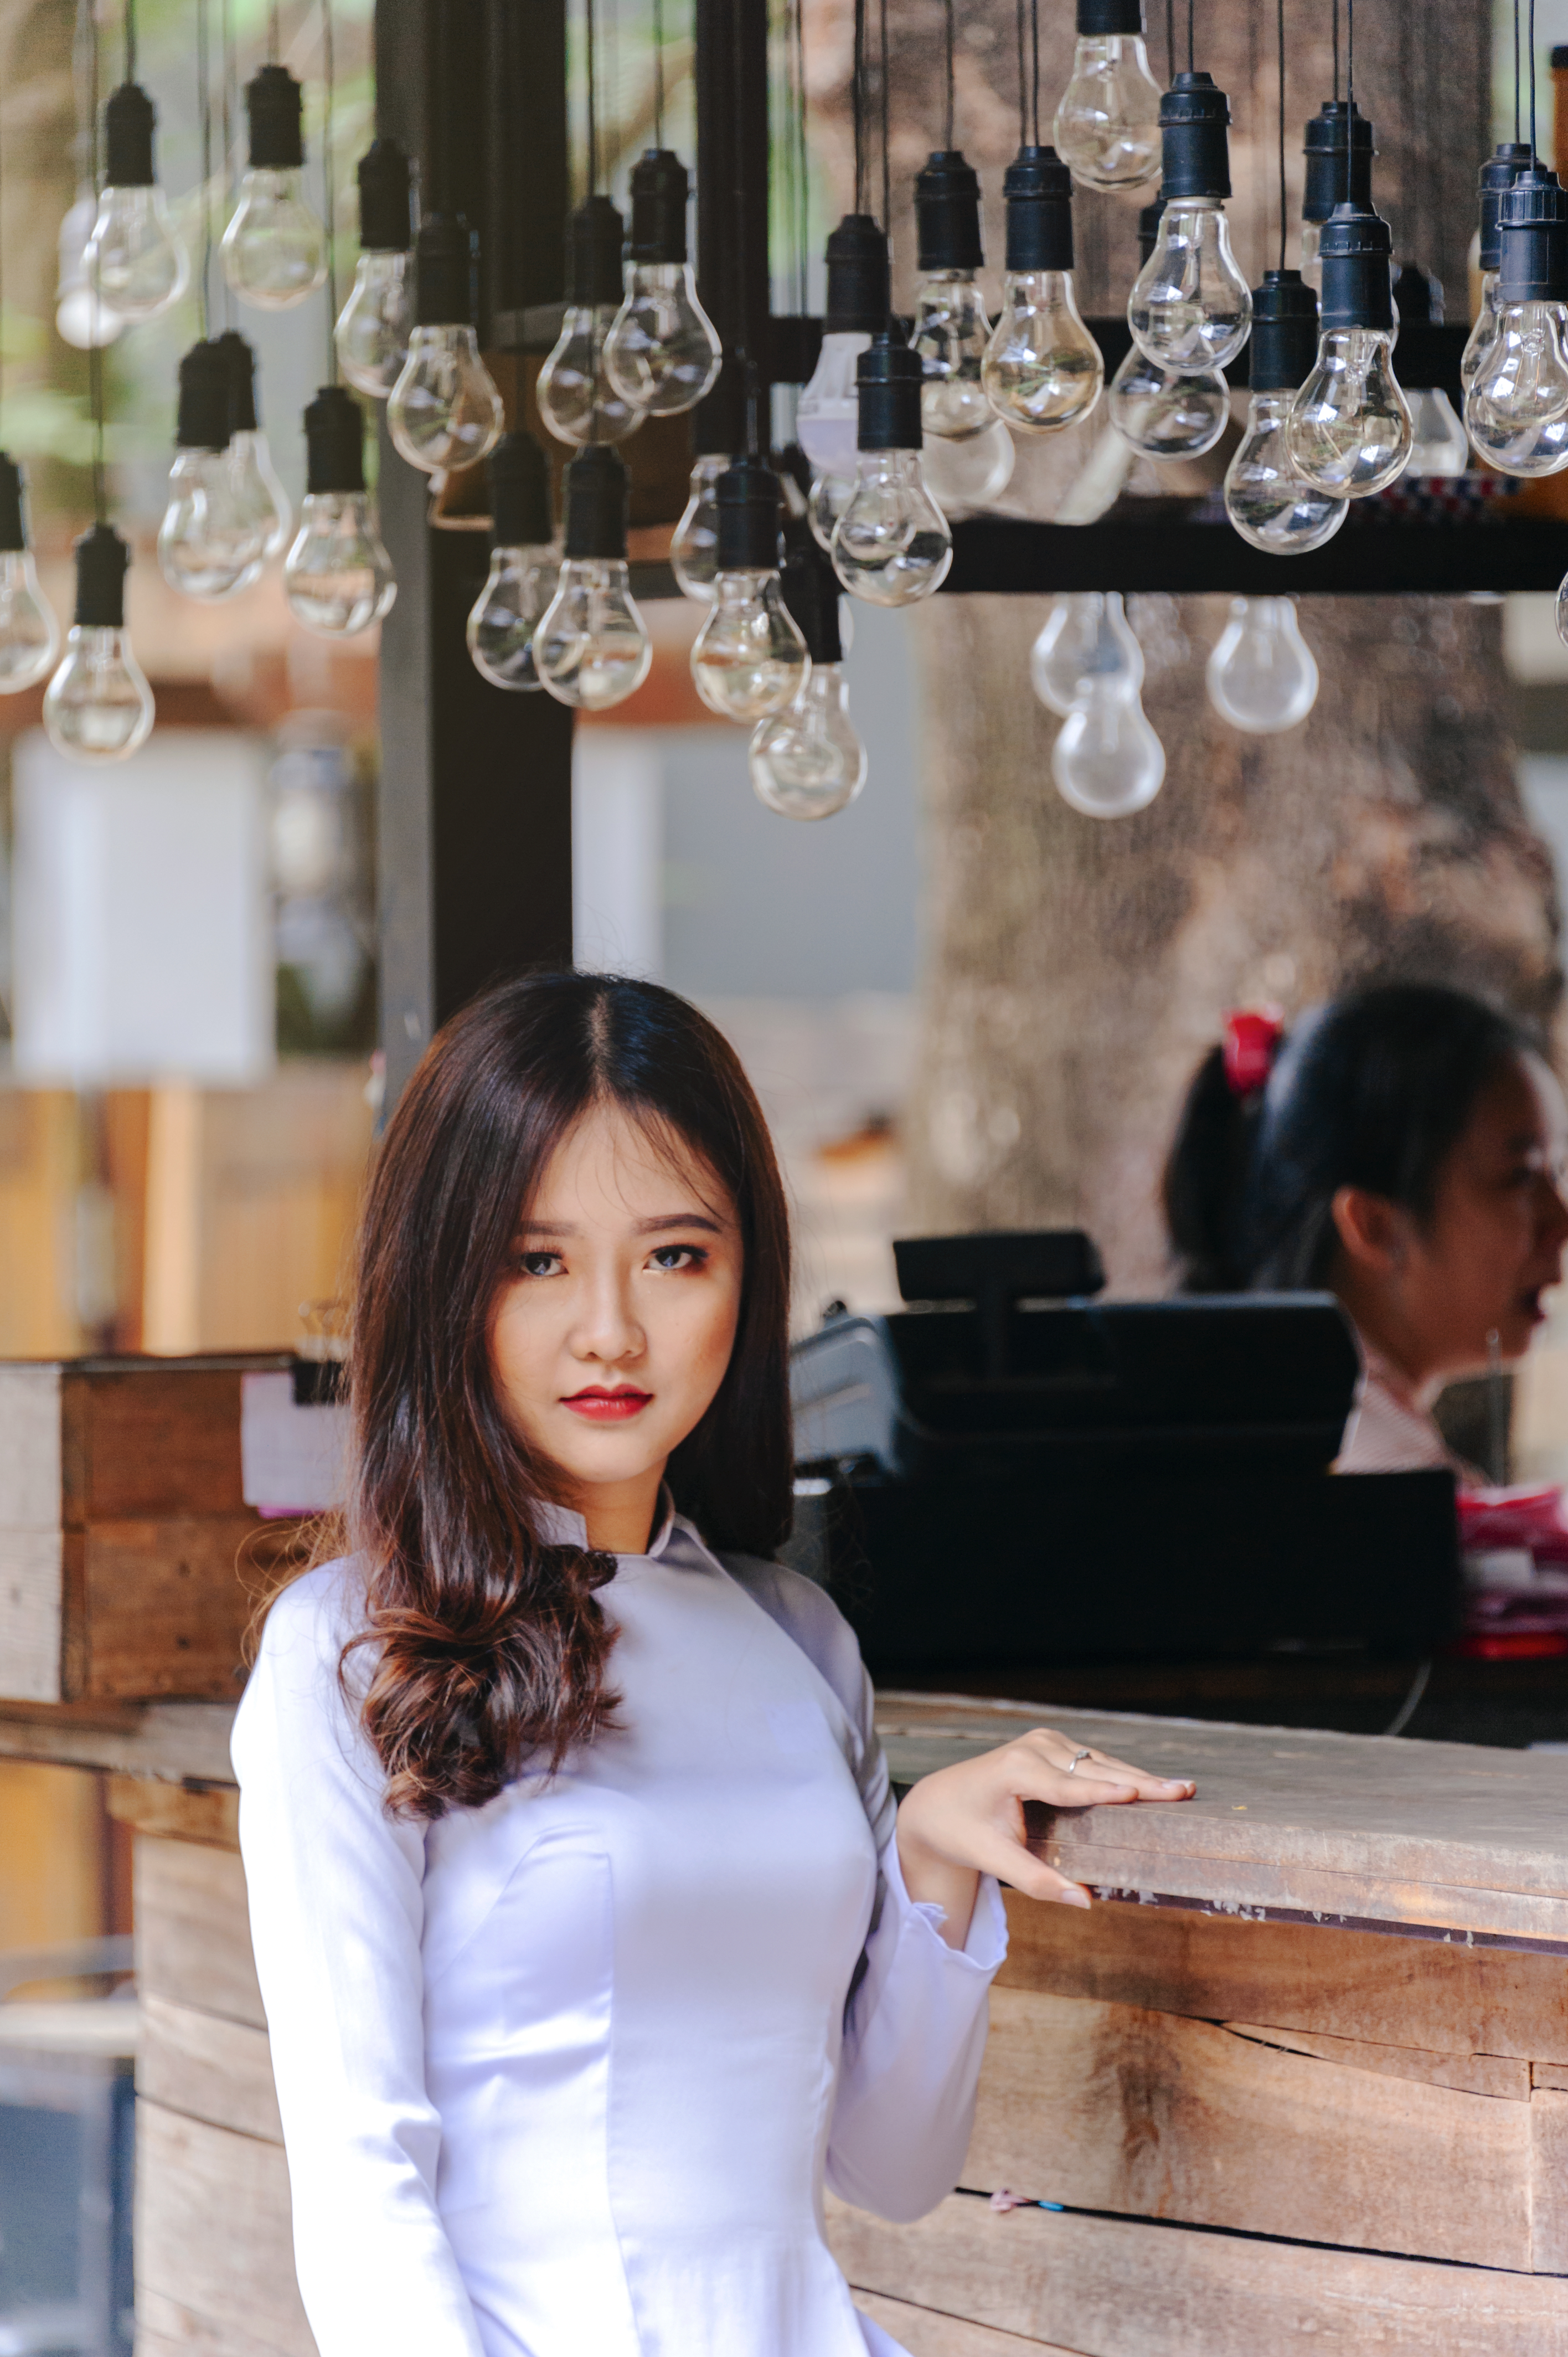
cute, lovely, photography, portrait, landscape, beauty, beautiful, light, wallpaper, alive, natural, simple, girl, smile